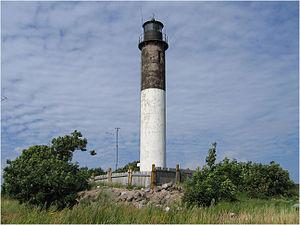
Le phare de Kübassaare est un phare situé au village de Kübassaare au sud de la grande île de Saaremaa, appartenant à la commune de Pöide dans le Comté de Saare, en Estonie.
Kübassaare est un village d'Estonie situé dans la commune de Pöide du comté de Saare. Un phare du même nom s’y trouve.